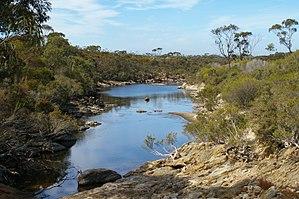
Le parc national de Fitzgerald River est un parc national d'Australie-Occidentale, situé à 419 km de Perth, dans le comté de Ravensthorpe et le comté de Jerramungup.
Les parcs nationaux d'Australie-Occidentale sont au nombre de quatre-vingt-dix-huit et couvrent une superficie de 56 680,65 km². Ils sont gérés par le ministère de l'Environnement et de la Conservation.